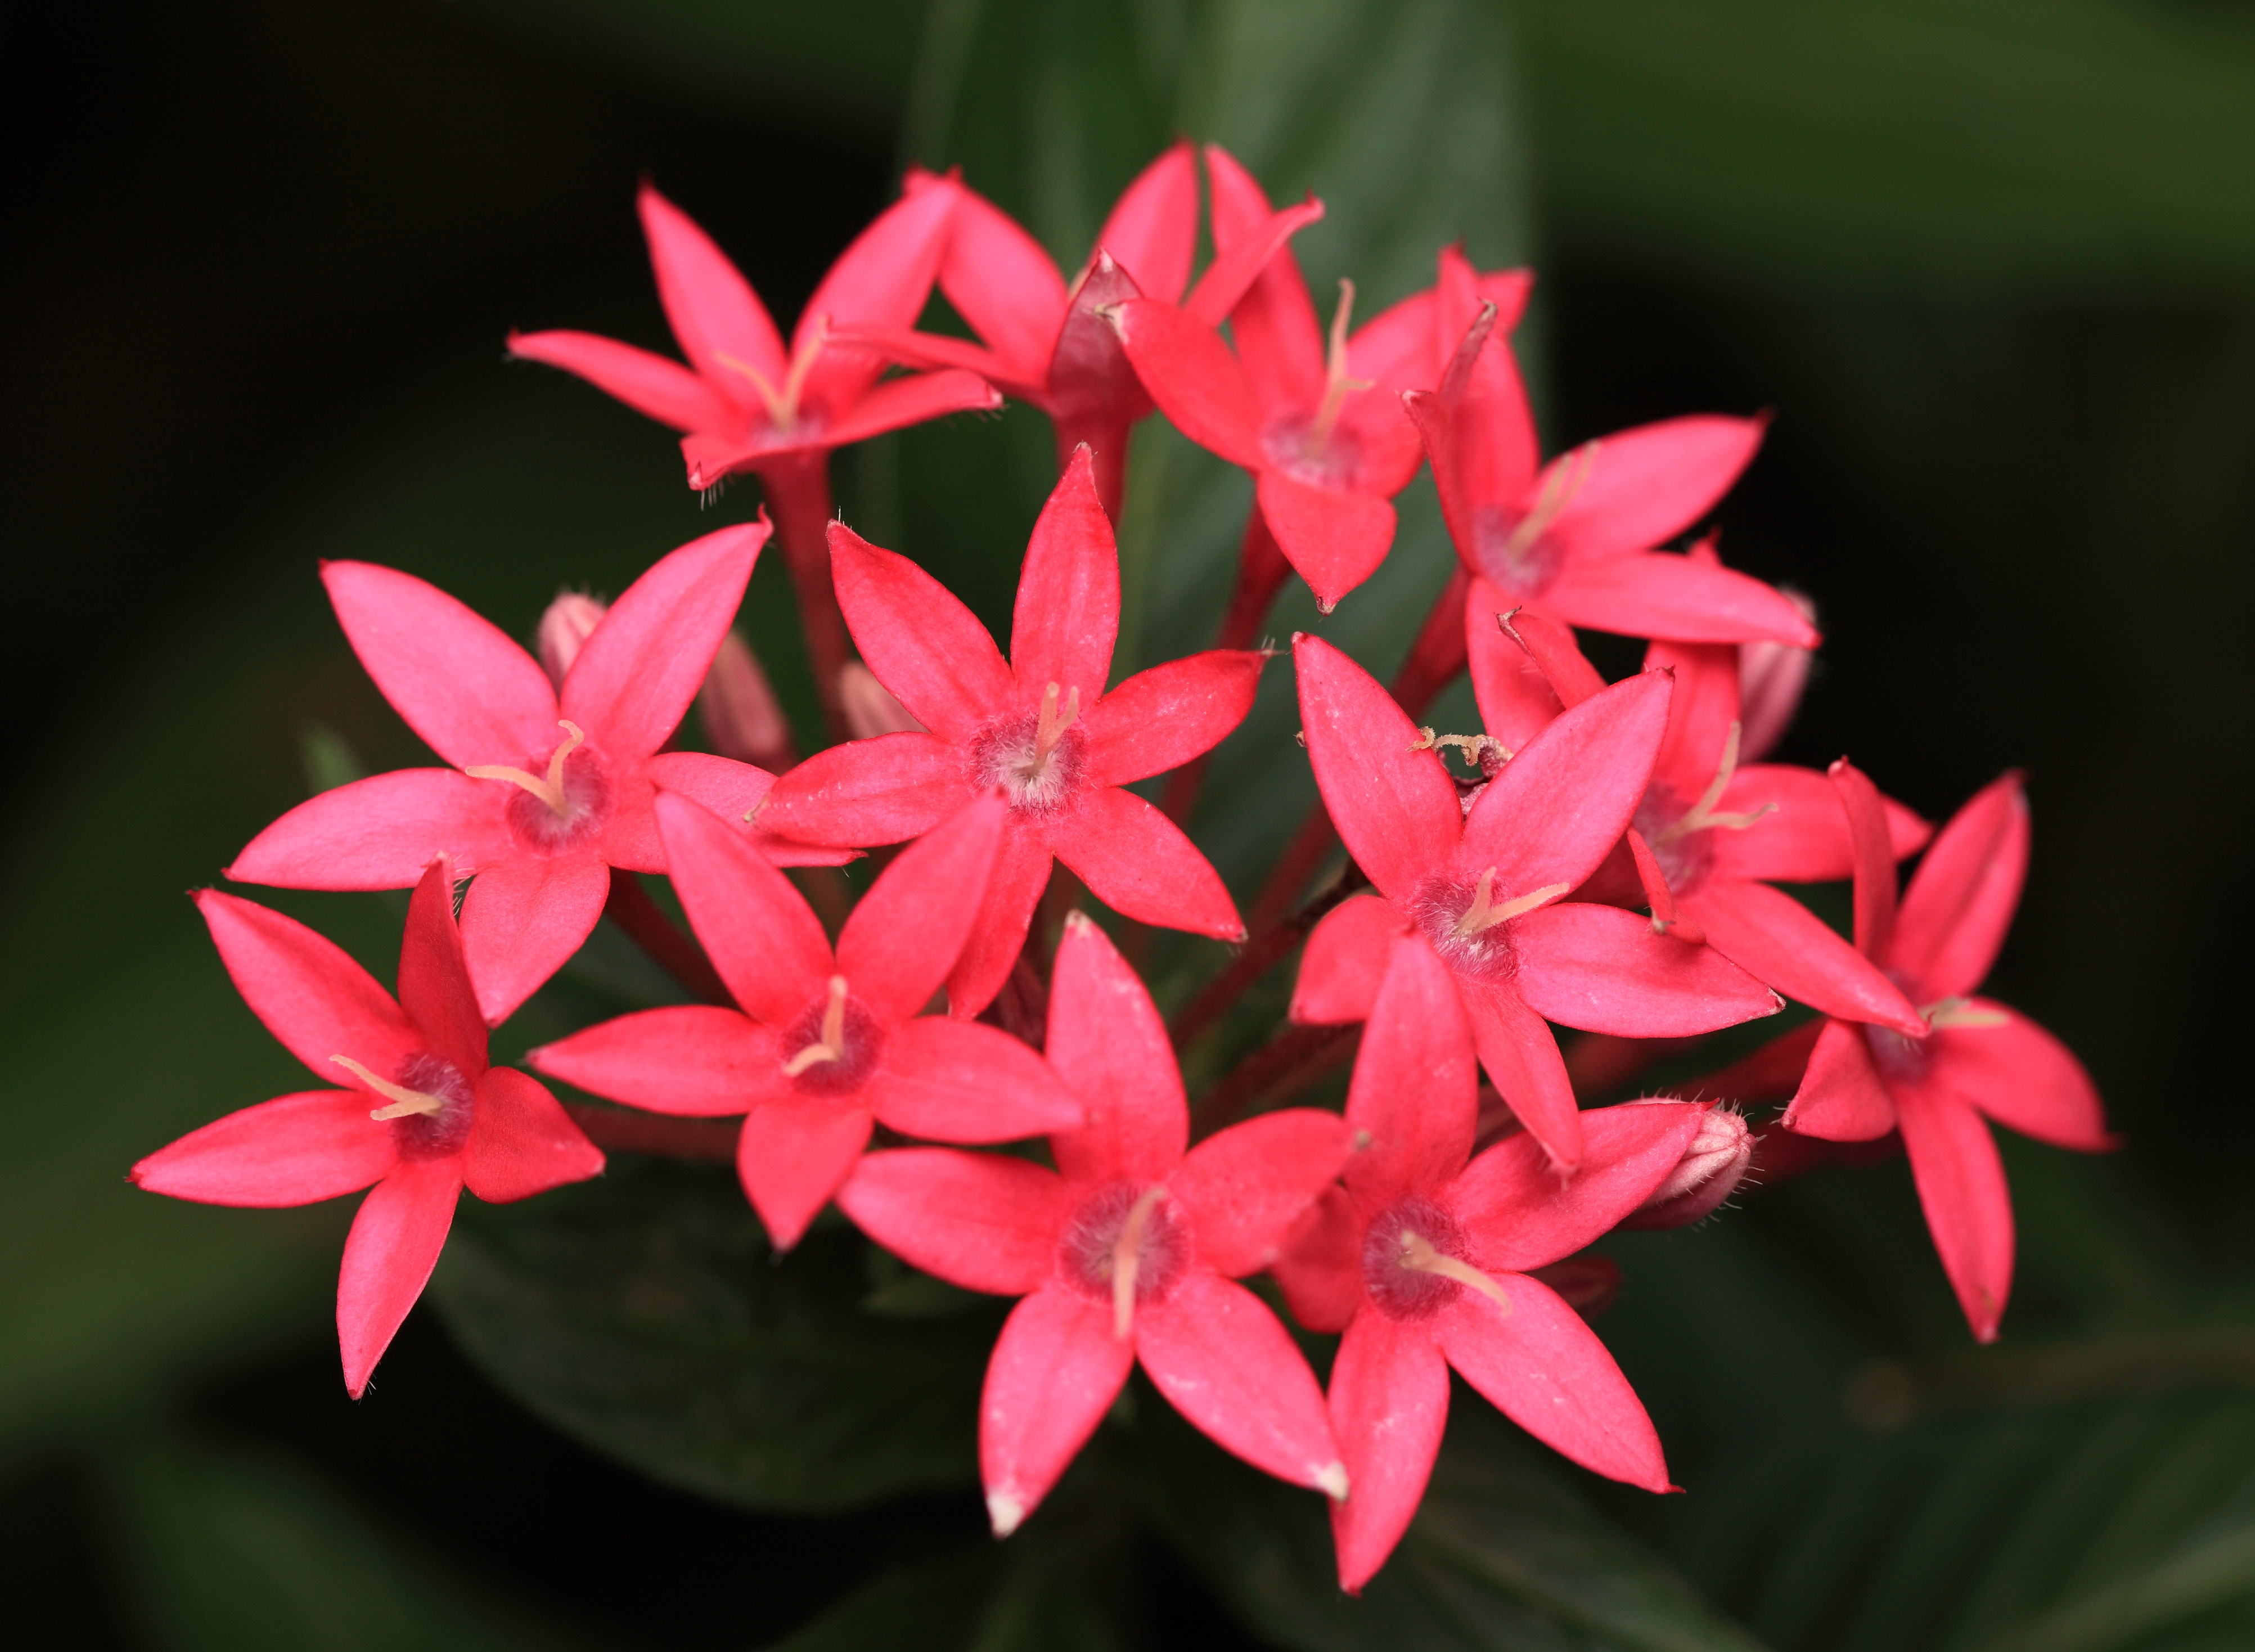
plant, leaf, flower, petal, high, red, botany, pink, flora, orchid, wildflower, 5d, hires, markii, hi, res, resolution, chiba, ichihara, pentas, lanceolata, macro photography, egyptianstarcluster, flowering plant, epidendrum, land plant